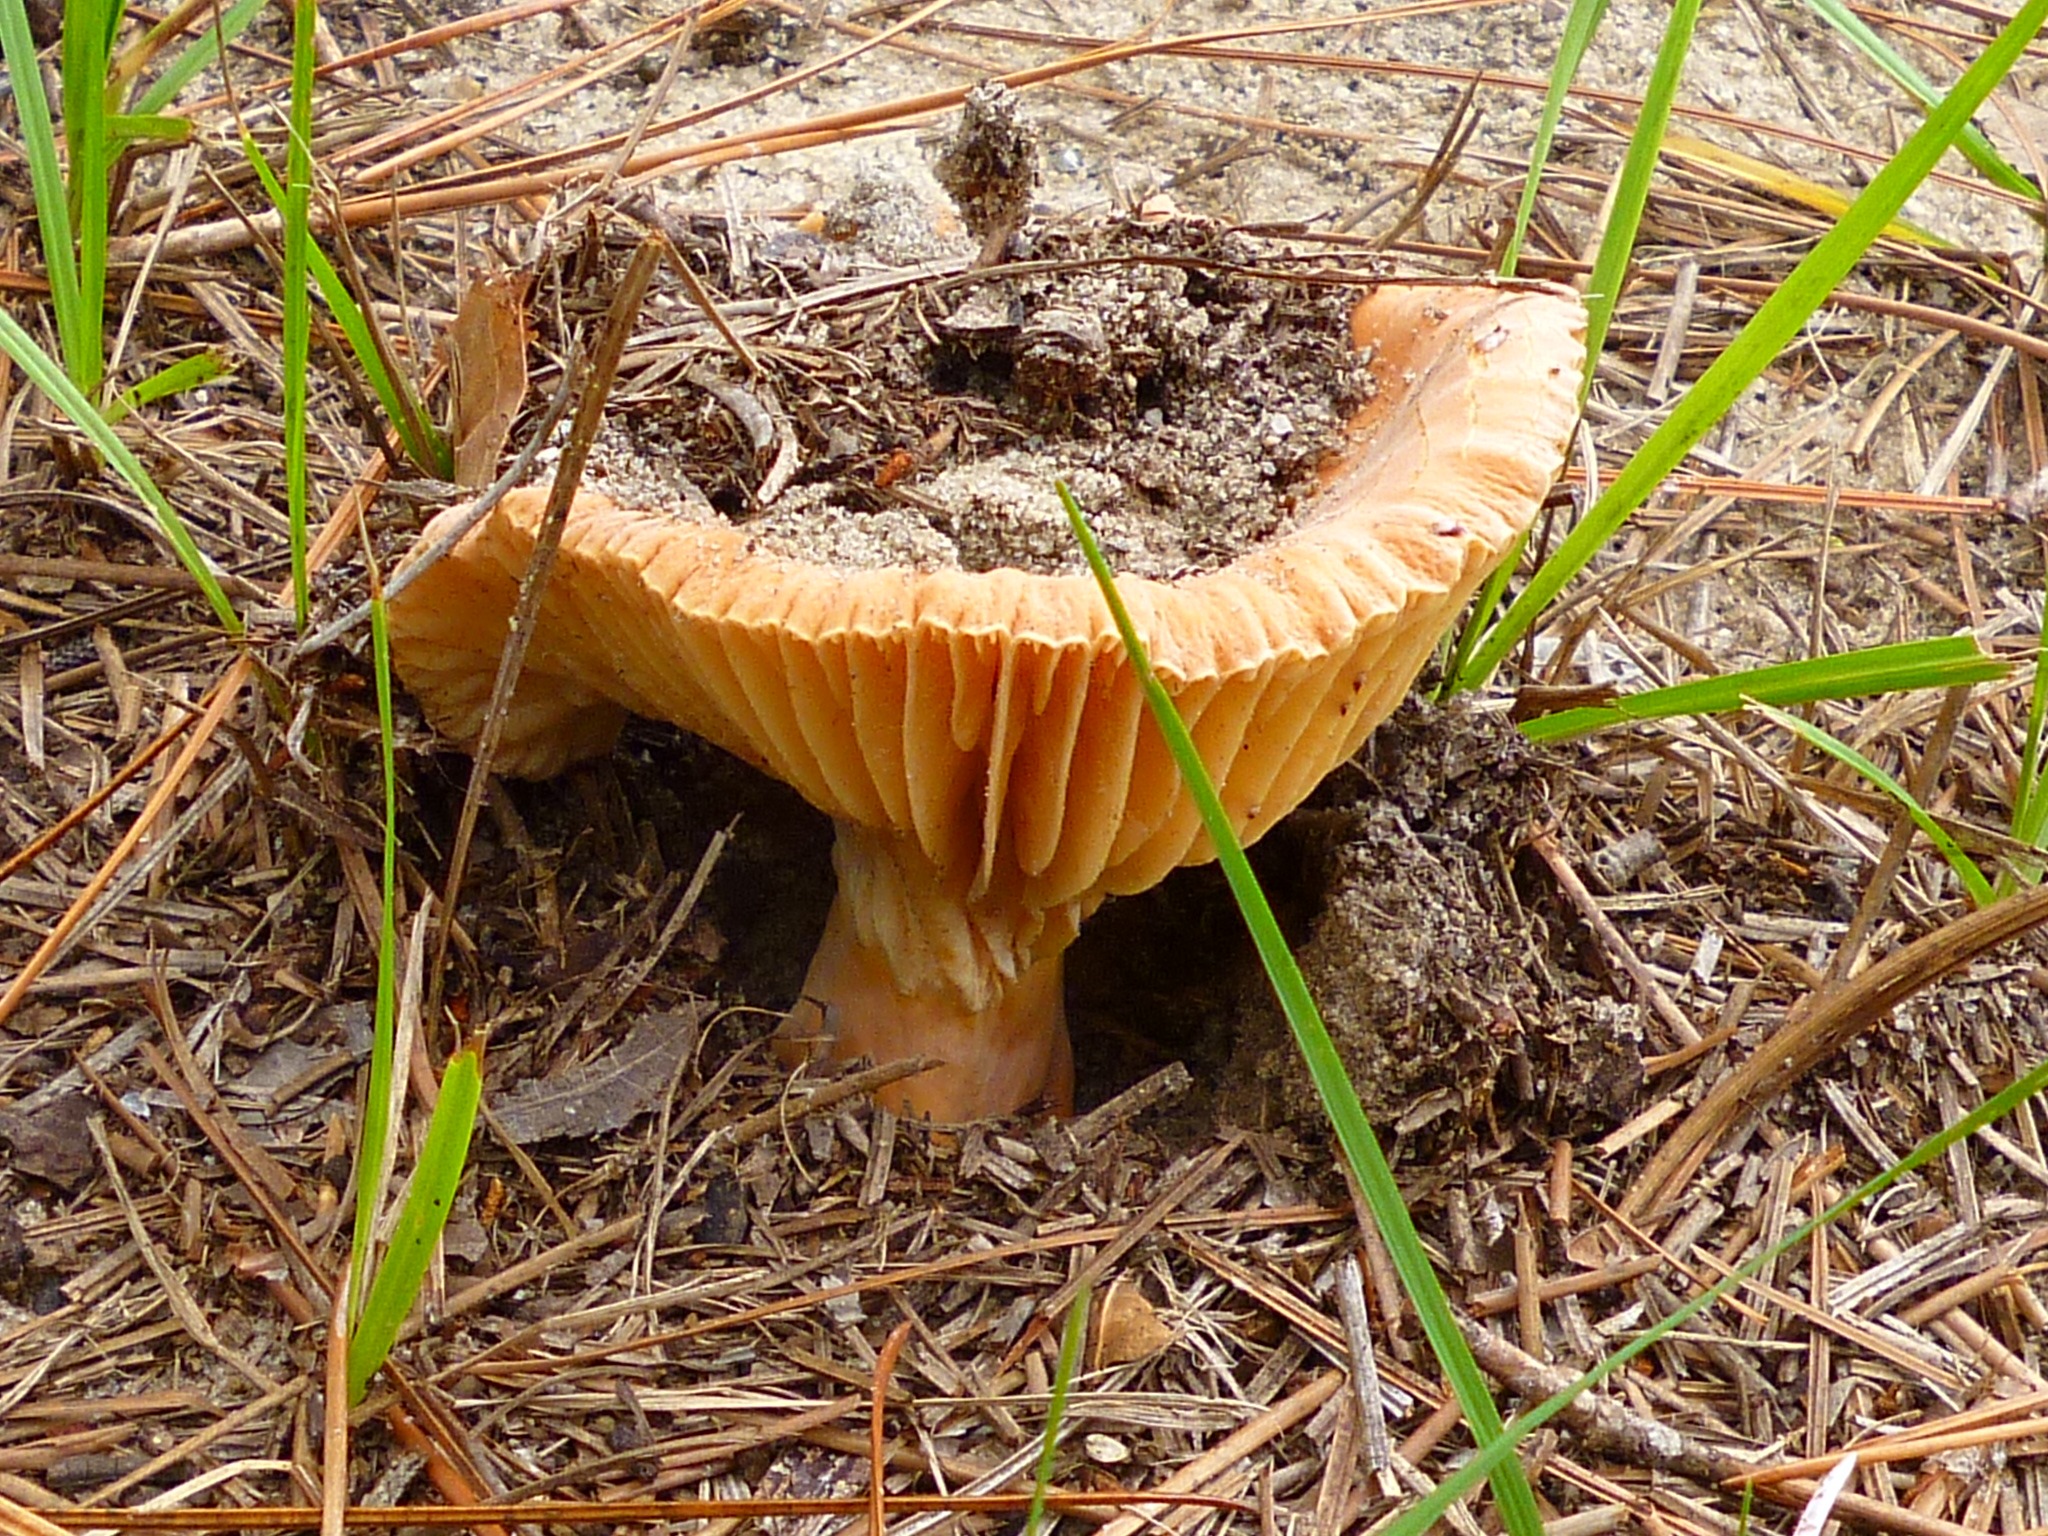
nature, forest, plant, pattern, autumn, soil, mushroom, colorful, fauna, close up, fungus, woodland, agaric, bolete, agaricus, matsutake, oyster mushroom, edible mushroom, unusual color, medicinal mushroom, agaricomycetes, agaricaceae, champignon mushroom, penny bun, pleurotus eryngii